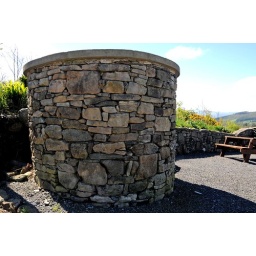
the viewing tower , on the hillside over tullahought gives a great view of the valleys below on a clear day,